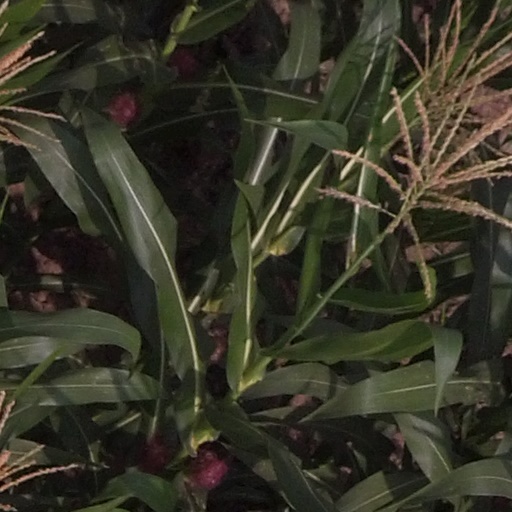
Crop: maize; corn